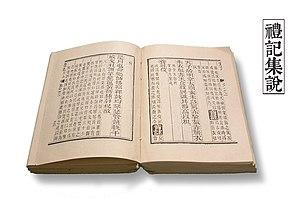
Confucius, né le 28 septembre 551 av. J.-C. à Zou et mort le 11 avril 479 av. J.-C. à Qufu dans l’actuelle province du Shandong, est un philosophe chinois. Son patronyme est Kong, son prénom Qiu, et son prénom social Zhongni. Il est le personnage historique qui a le plus marqué la civilisation chinoise, et est considéré comme le premier « éducateur » de la Chine.
Le Classique des rites, Lijing ou Li King désigne un ou plusieurs ouvrages attribué aux sages de l’époque Zhou, compilé et commenté par les confucéens, traitant des rites encadrant l’organisation sociale, administrative et politique de cette dynastie. Sous les Han occidentaux, ces textes ayant en grande partie disparu, trois ouvrages furent reconstitués d’après des fragments, des souvenirs et des rédactions apocryphes : le Zhouli, le Yili et le Liji. Le terme Lijing, qui peut désigner l’ensemble, fait le plus souvent référence au Liji ou Livre des rites.
Les arts martiaux chinois, popularisés sous le nom de kung-fu, également désignés par les termes mandarins wǔshù, guóshù ou quánfǎ et parfois désignés sous le terme de boxes chinoises, sont constitués de centaines de styles différents de combat à main nue ou armée, qui ont été développés en Chine au fil des siècles.
Le confucianisme, Rújiā « école des lettrés » puis Rúxué « enseignement des lettrés », est l'une des plus grandes écoles philosophiques, morales, politiques et dans une moindre mesure religieuses de Chine. Elle s'est développée pendant plus de deux millénaires à partir de l'œuvre attribuée au philosophe Kongfuzi, « Maître Kong » 孔夫子, connu en Occident sous le nom latinisé de Confucius. Après avoir été confrontée aux écoles de pensée concurrentes pendant la Période des Royaumes combattants et violemment combattue sous le règne de Qin Shi Huang, fondateur du premier empire, elle fut imposée par l'empereur Han Wudi en tant que doctrine d'État et l'est restée jusqu'à la fondation de la République de Chine. Elle a aussi pénétré au Viêt Nam, en Corée et au Japon où elle a été adaptée aux circonstances locales.